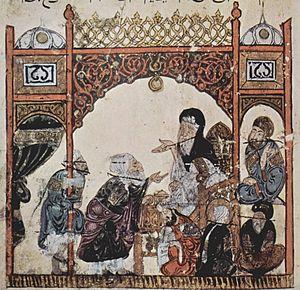
La rhétorique arabe, littéralement la science de l'éloquence se développe à partir du IXᵉ siècle autour de deux pôles, le Coran et la poésie, et s'intéresse essentiellement à la classification des tropes et à leur interprétation, notamment dans l'exégèse et la critique littéraire. La rhétorique arabe consiste surtout en une pragmatique et une poétique du discours, et se démarque ainsi nettement de la rhétorique aristotélicienne qui fait la distinction entre le domaine de la rhétorique et le domaine de la poétique.